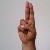
The image shows a hand gesture representing the letter 'U' in Indian Sign Language.